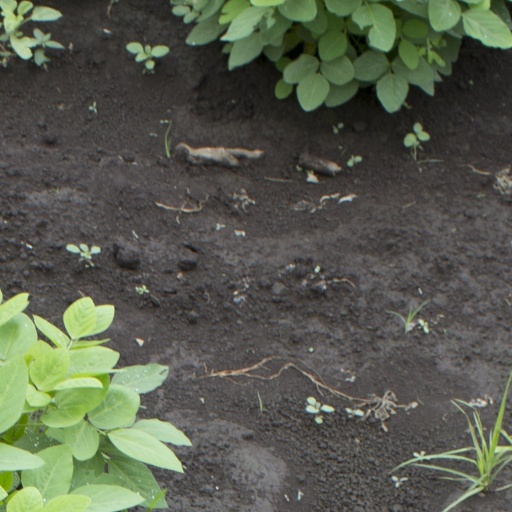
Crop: soybean